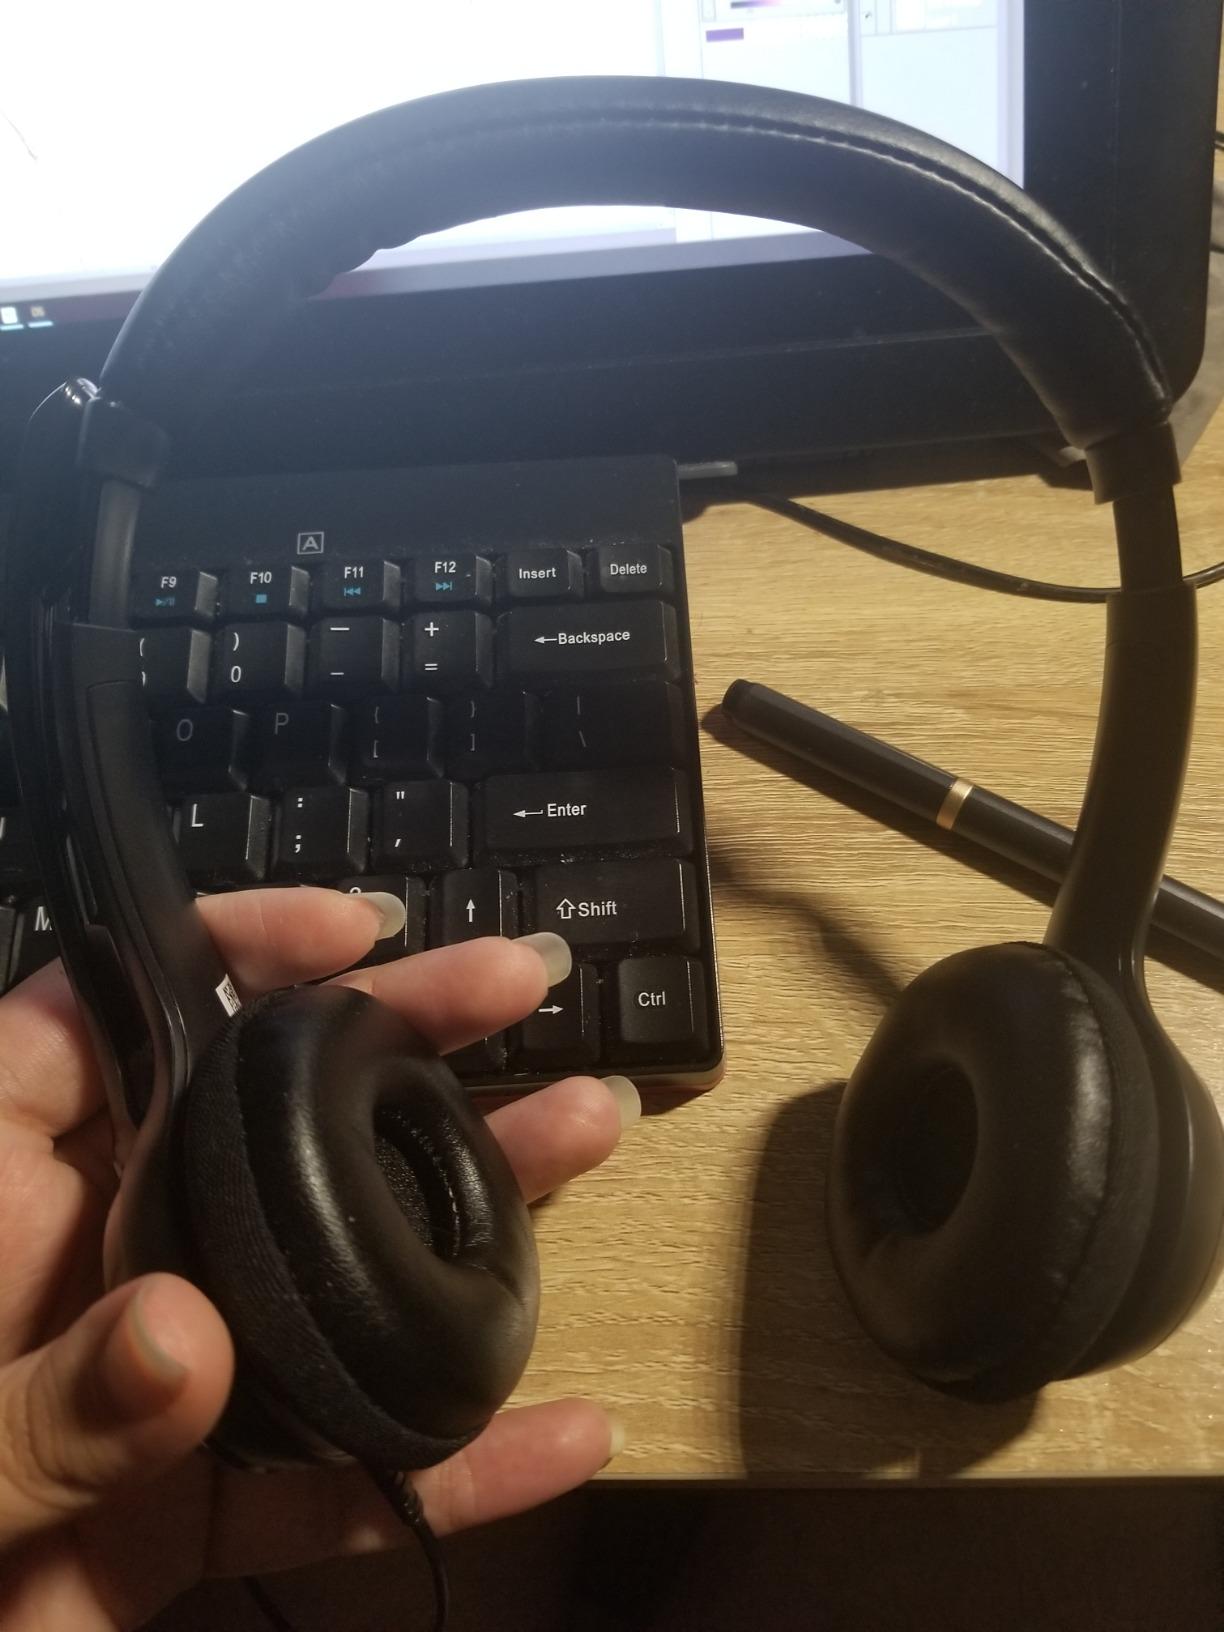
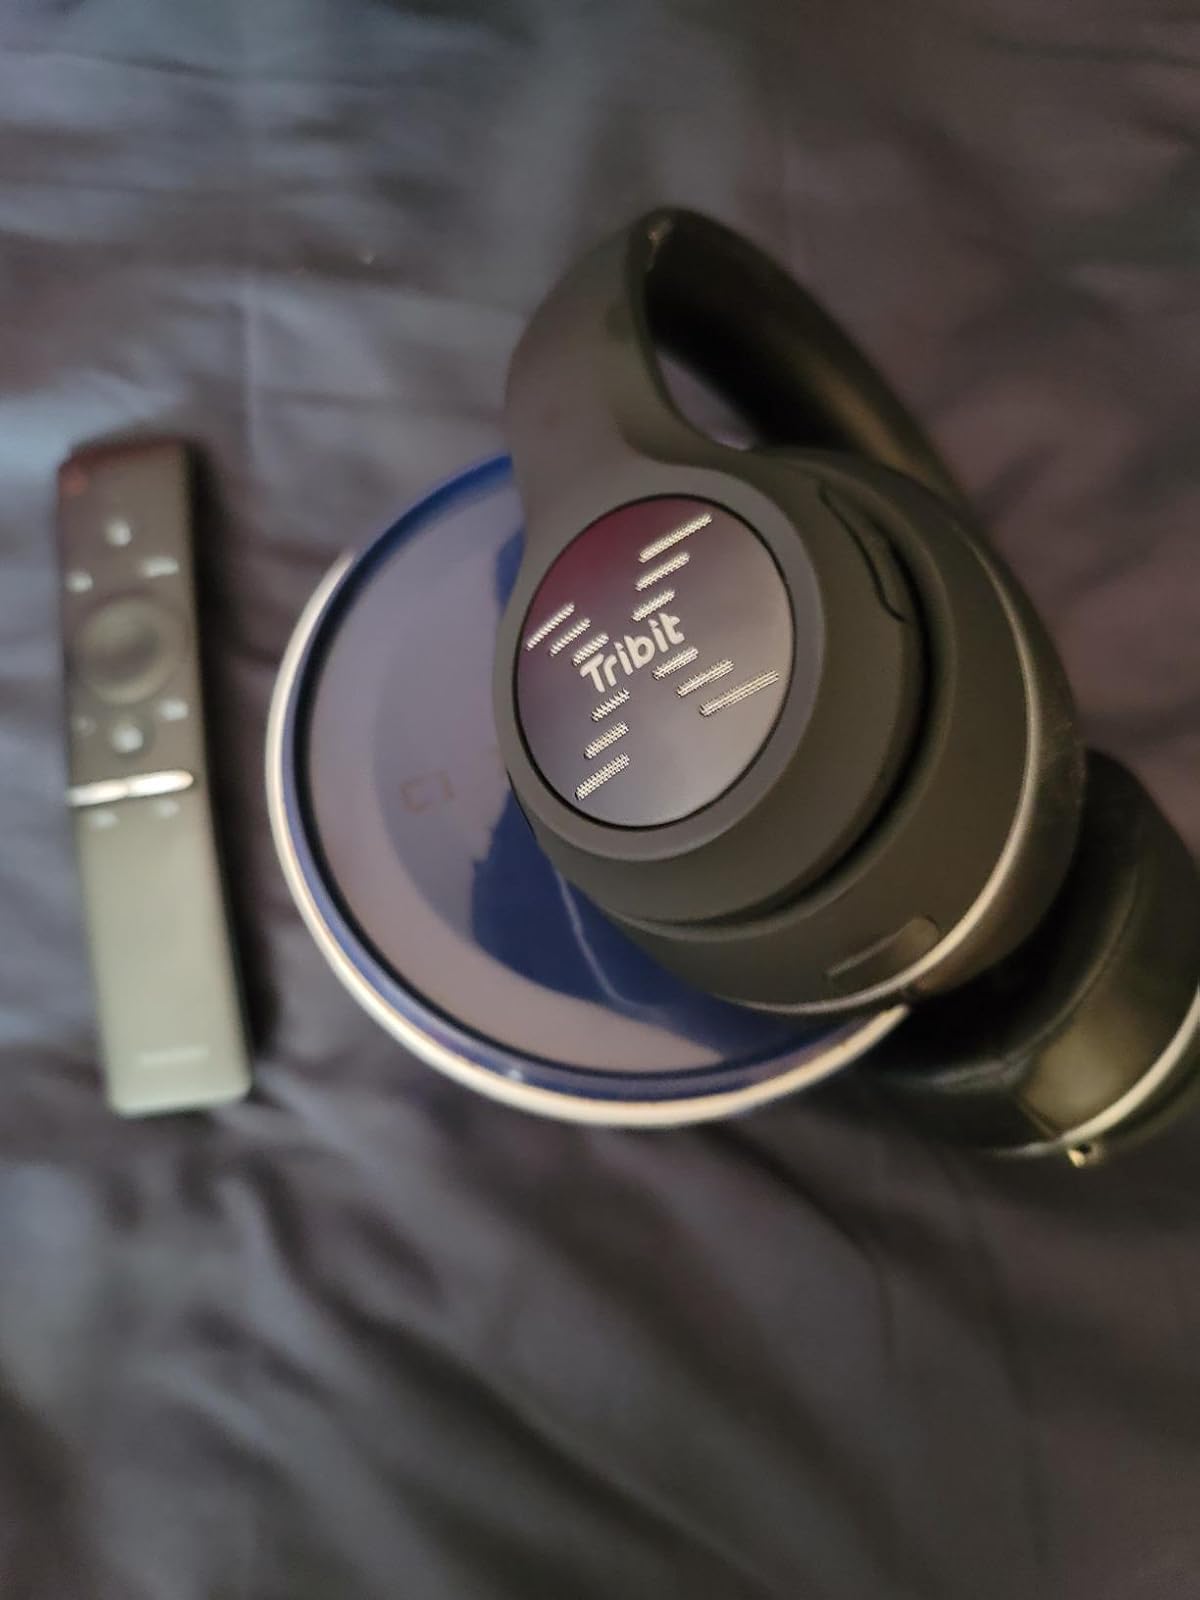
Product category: headphones
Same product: no